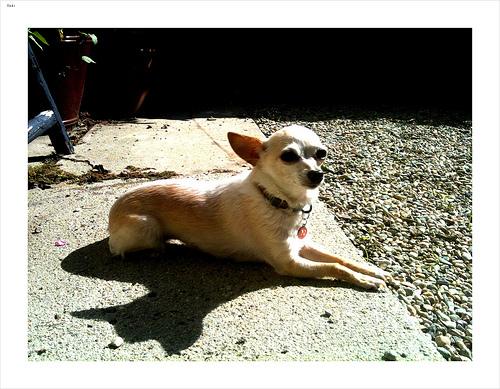
Breed: chihuahua